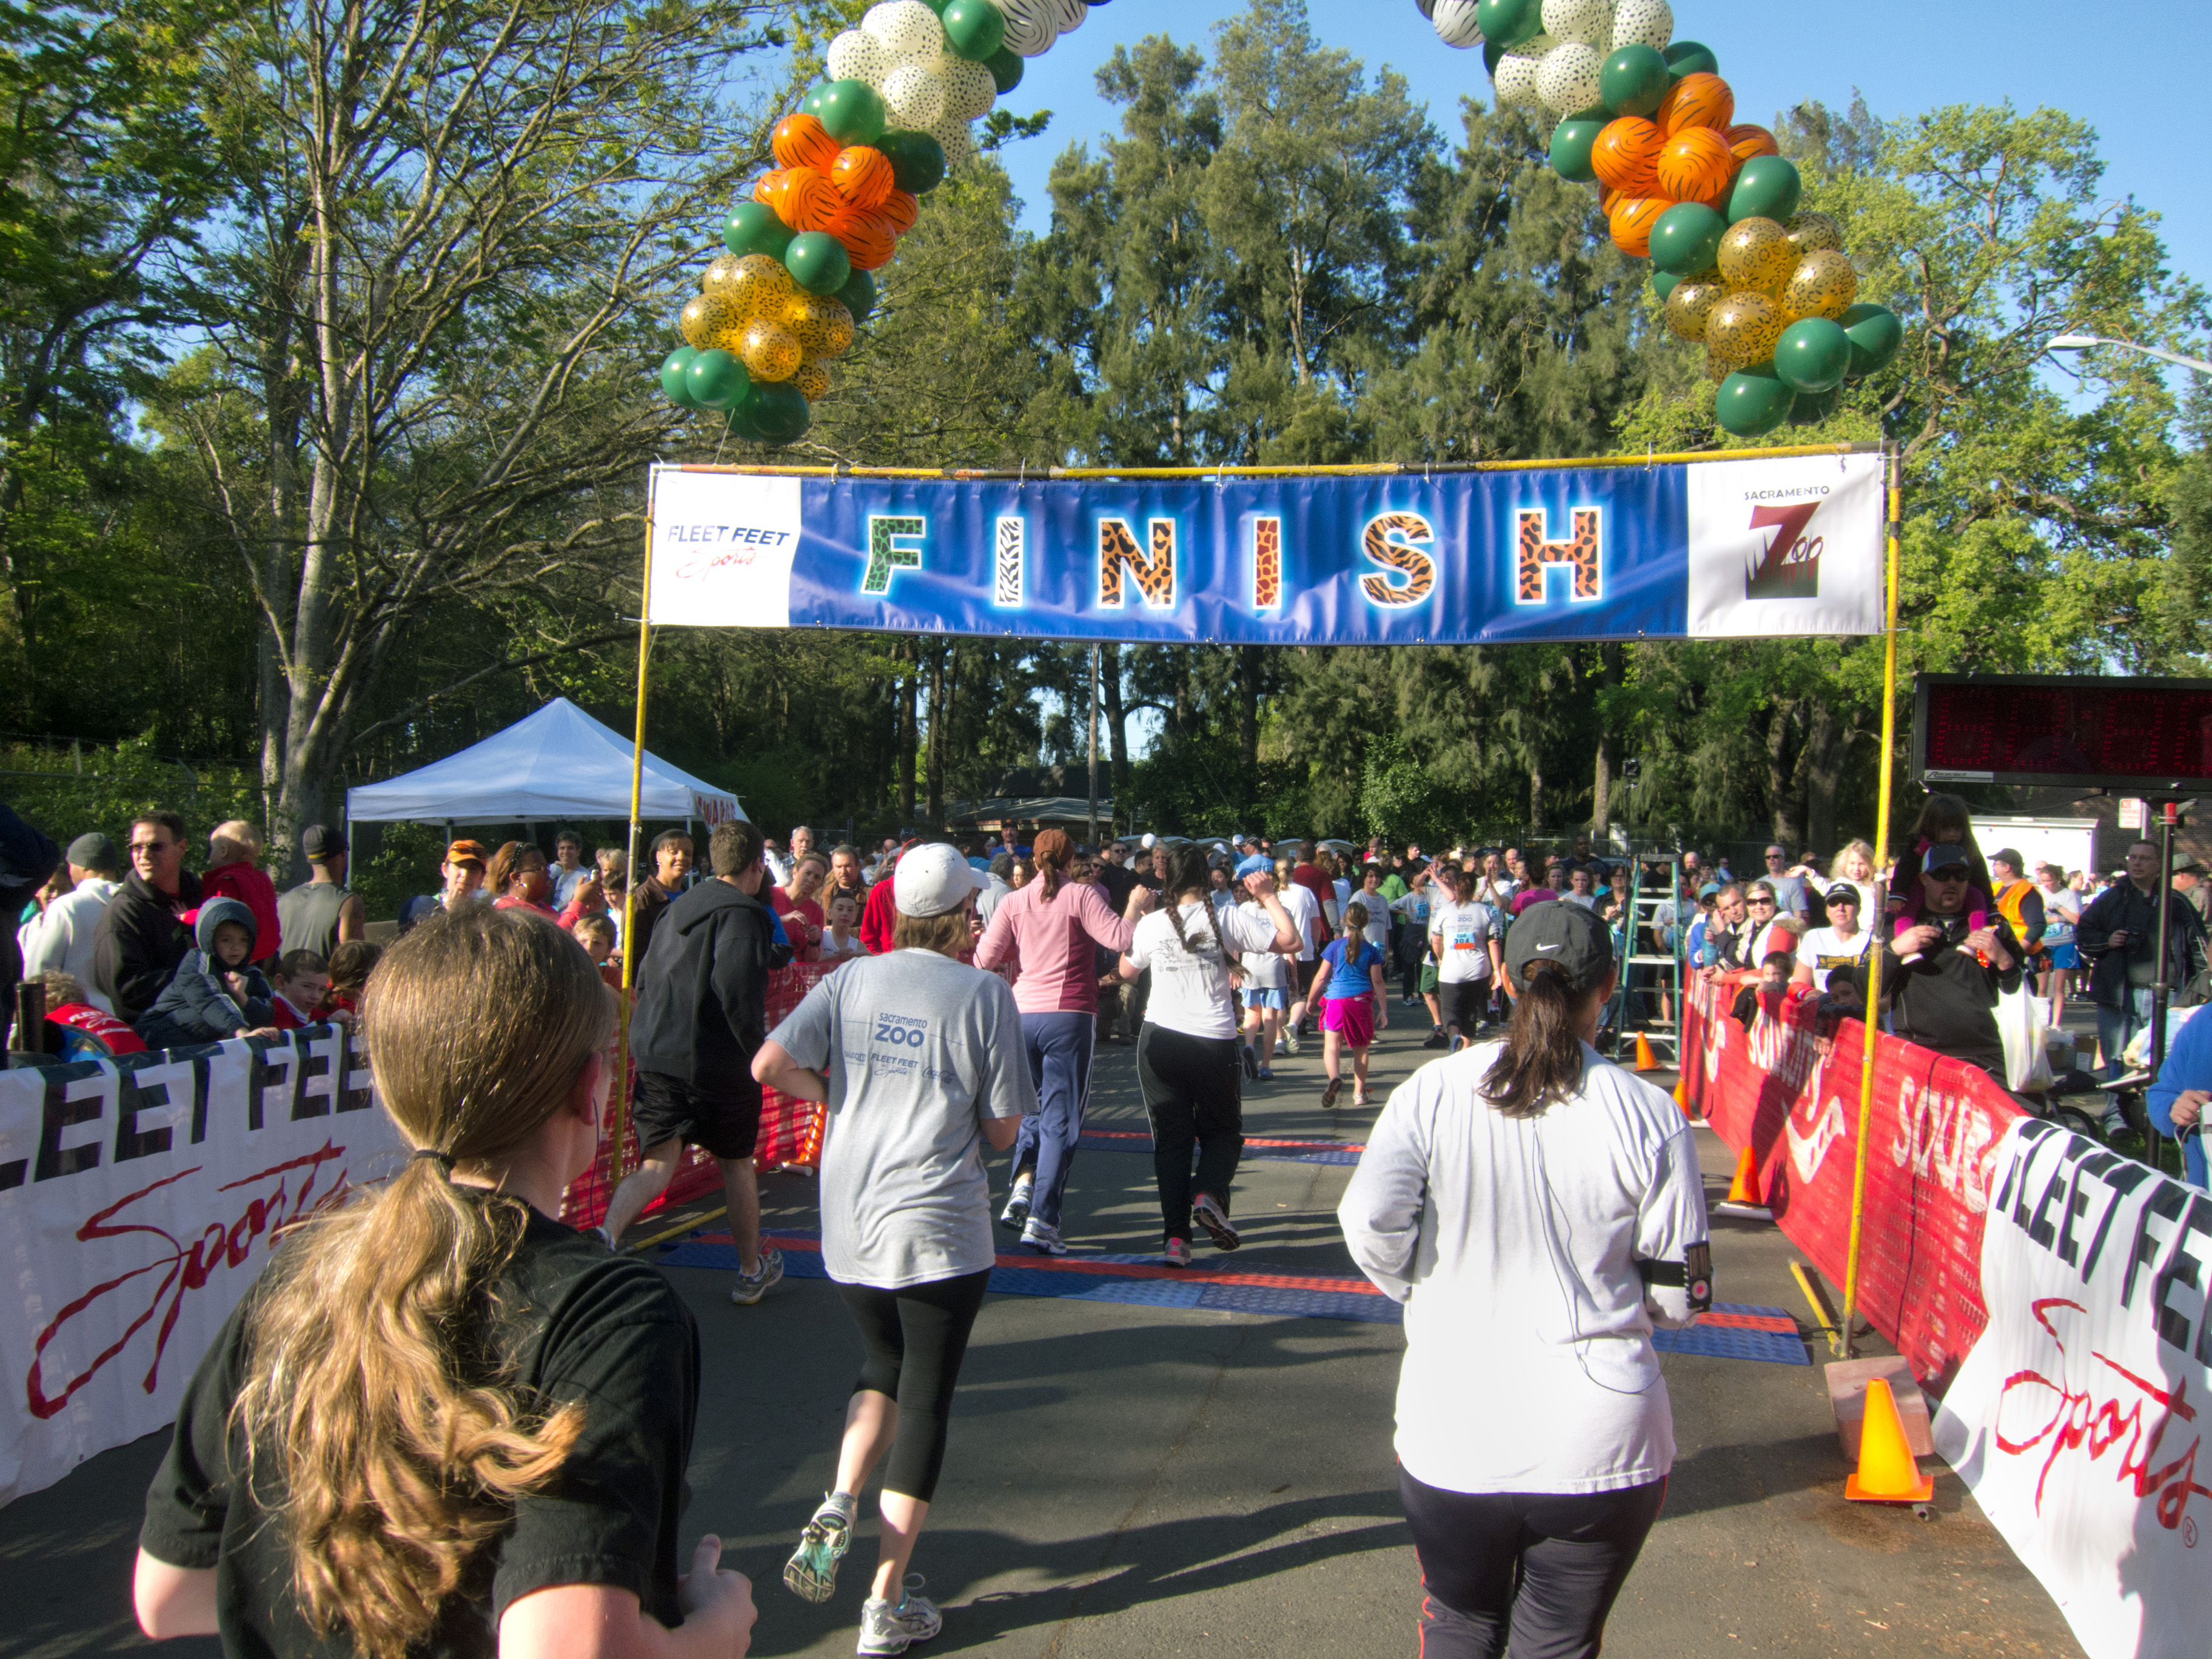
running, run, crowd, race, festival, marathon, 5k, endurance, fair, athletics, sacramento, landpark, zoozoom, fleetfeet, physical exercise, human action, endurance sports, long distance running